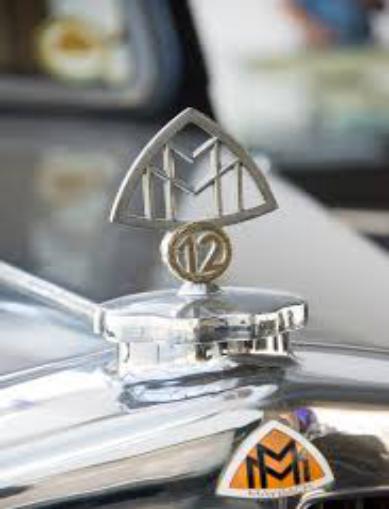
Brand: maybach-2
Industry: Transportation